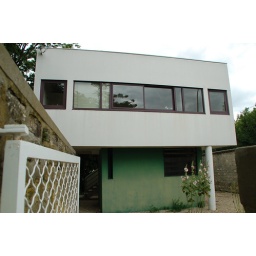
Villa Savoye service building near main road